Amun-her-khepeshef

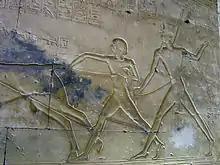
Prince Amun-her-kepshef (centre) at the Temple of Abydos

Amun-her-khepeshef (died c. 1254 BC; also Amonhirkhopshef, Amun-her-wenemef and Amun-her-khepeshef A) was the firstborn son of Pharaoh Ramesses II and Queen Nefertari.